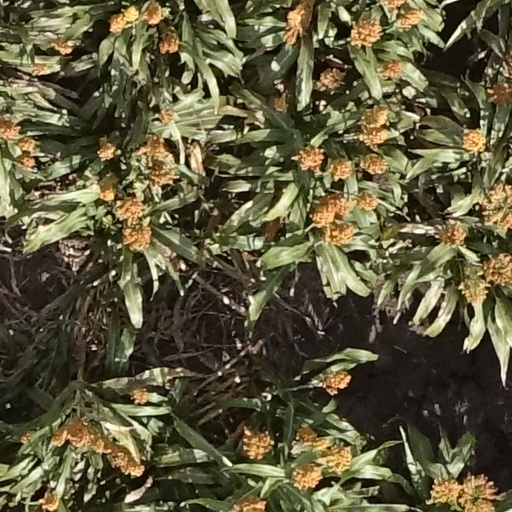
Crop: sorghum